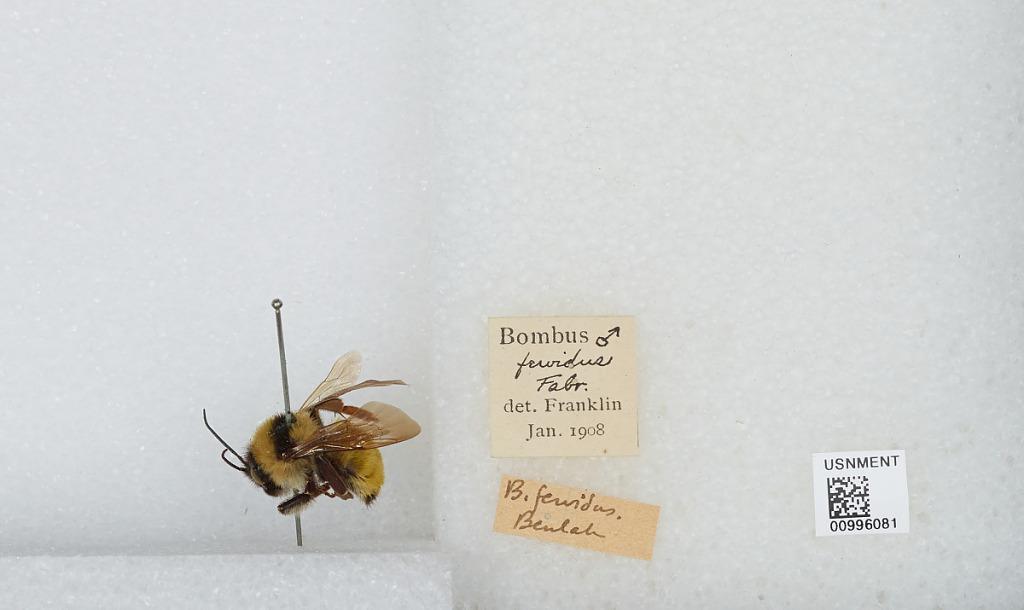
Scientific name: Bombus (Fervidobombus) fervidus fervidus (Fabricius)
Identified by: Franklin